Clipped Wings (1937 film)

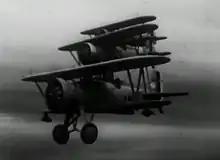
"Clipped Wings" featured massed aerial scenes with latest USAAC aircraft.

"Clipped Wings" featured a number of aerial scenes, with a mix of staged back screen projection work at the Los Angeles International Film Studios and stock footage from operational fighter squadrons. The use of Randolph Air Force Base, San Antonio, Texas, where training was taking place, allowed the production company to film a graduation ceremony as well as aircraft such as Boeing P-12 fighters in the air. A 1930 Waco INF (NC864V) and a 1931 Model 7 Fleet (NC798V) were used in the film by the hero and pursuing gangsters. The Fleet Model 7 still exists. Famed aerial photographer Elmer Dyer filmed the aerial action.